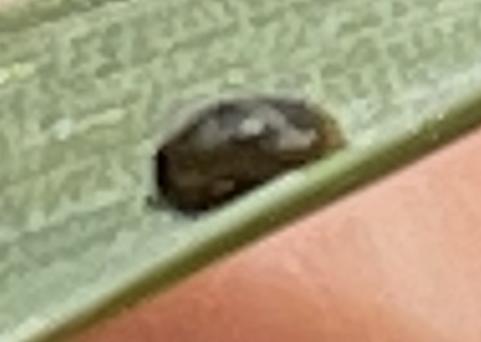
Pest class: cereal_leaf_beetle